Wołyń Voivodeship (1921–1939)

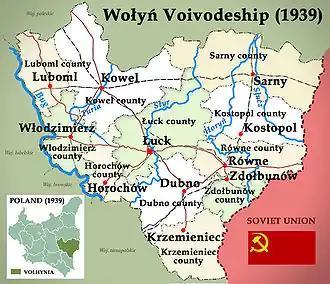

The capital, Łuck, had a population of around 35,600 (as of 1931). Other important centers of the Voivodeship were: Równe (in 1931 pop. 42,000), Kowel (pop. 29,100), Włodzimierz Wołyński (pop. 26,000), Krzemieniec (pop. 22,000), Dubno (pop. 15,300), Ostróg (pop. 13,400) and Zdołbunów (pop. 10,200).